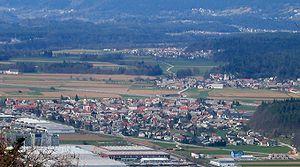
Naklo est une commune située dans la région historique de la Haute-Carniole au nord-ouest de la Slovénie.